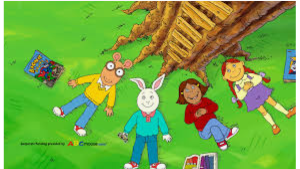
Portrait style: Cartoon Portrait